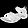
Label: Sandal